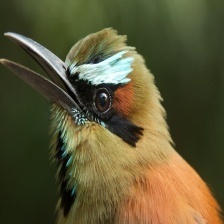
Species: TURQUOISE MOTMOT
Scientific name: EUMOMOTA SUPERCILIOSA